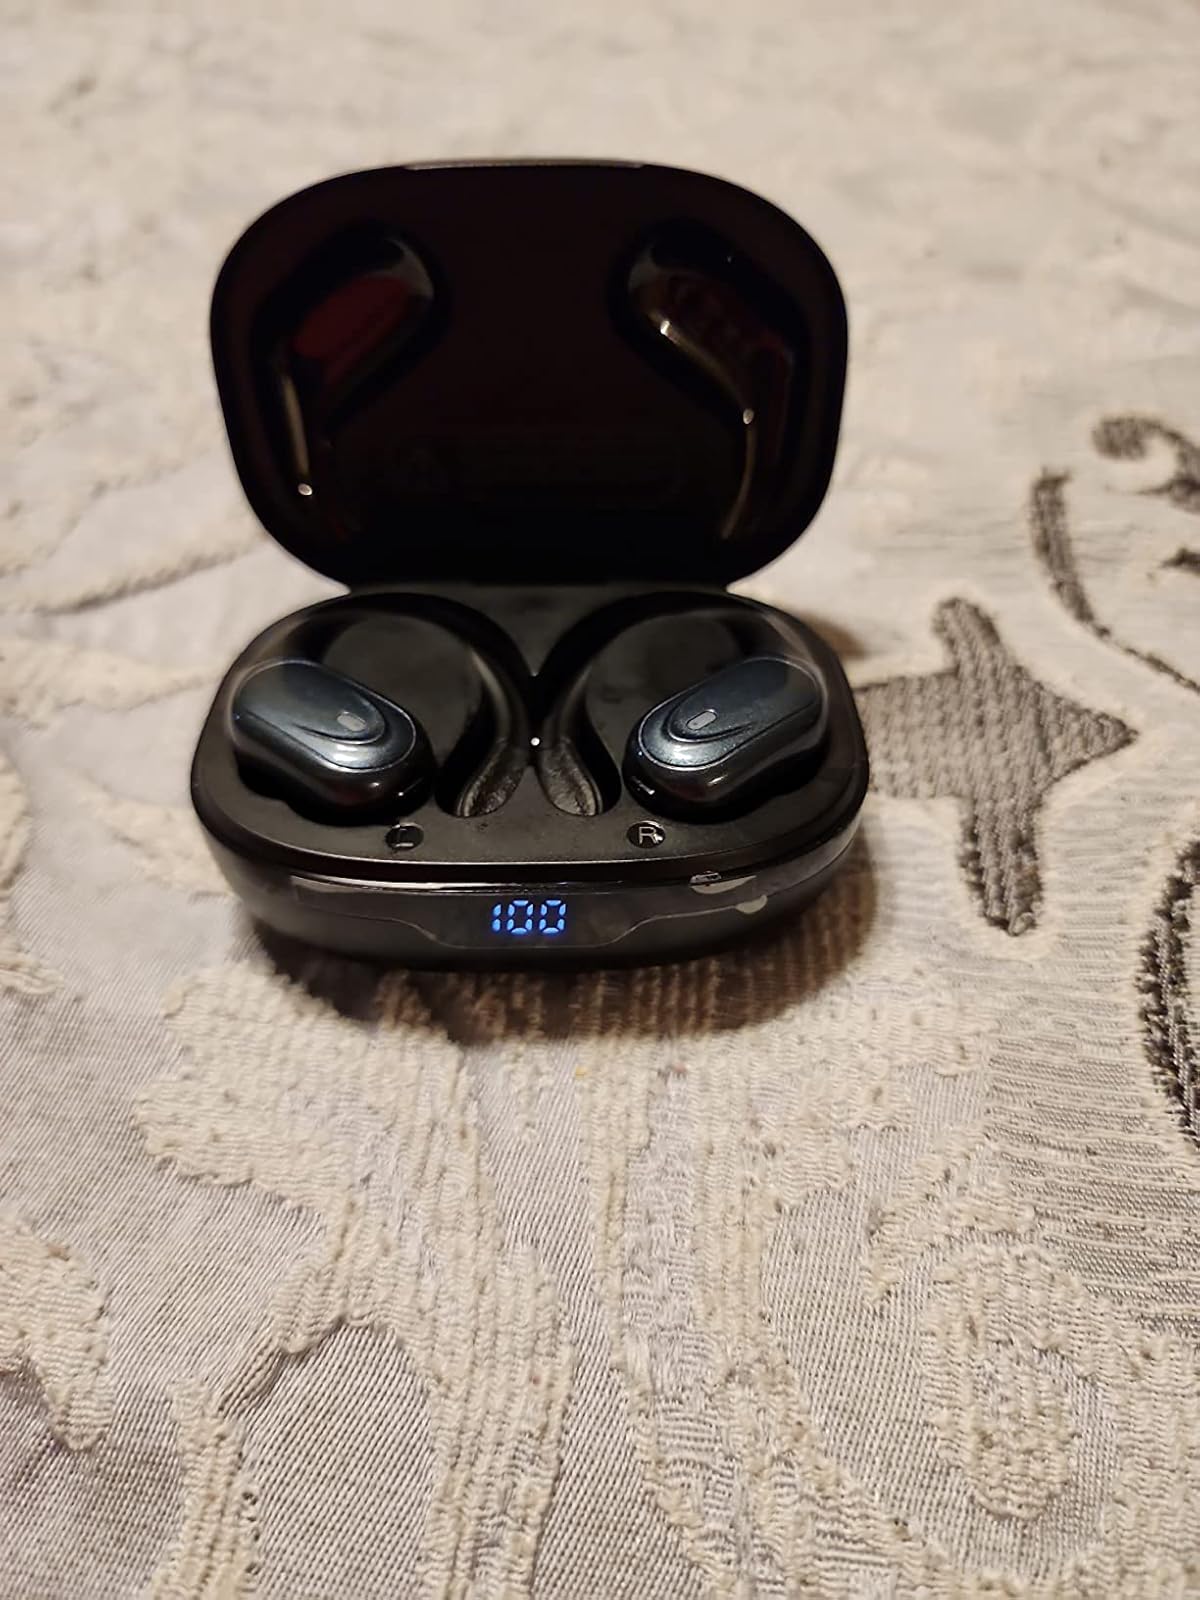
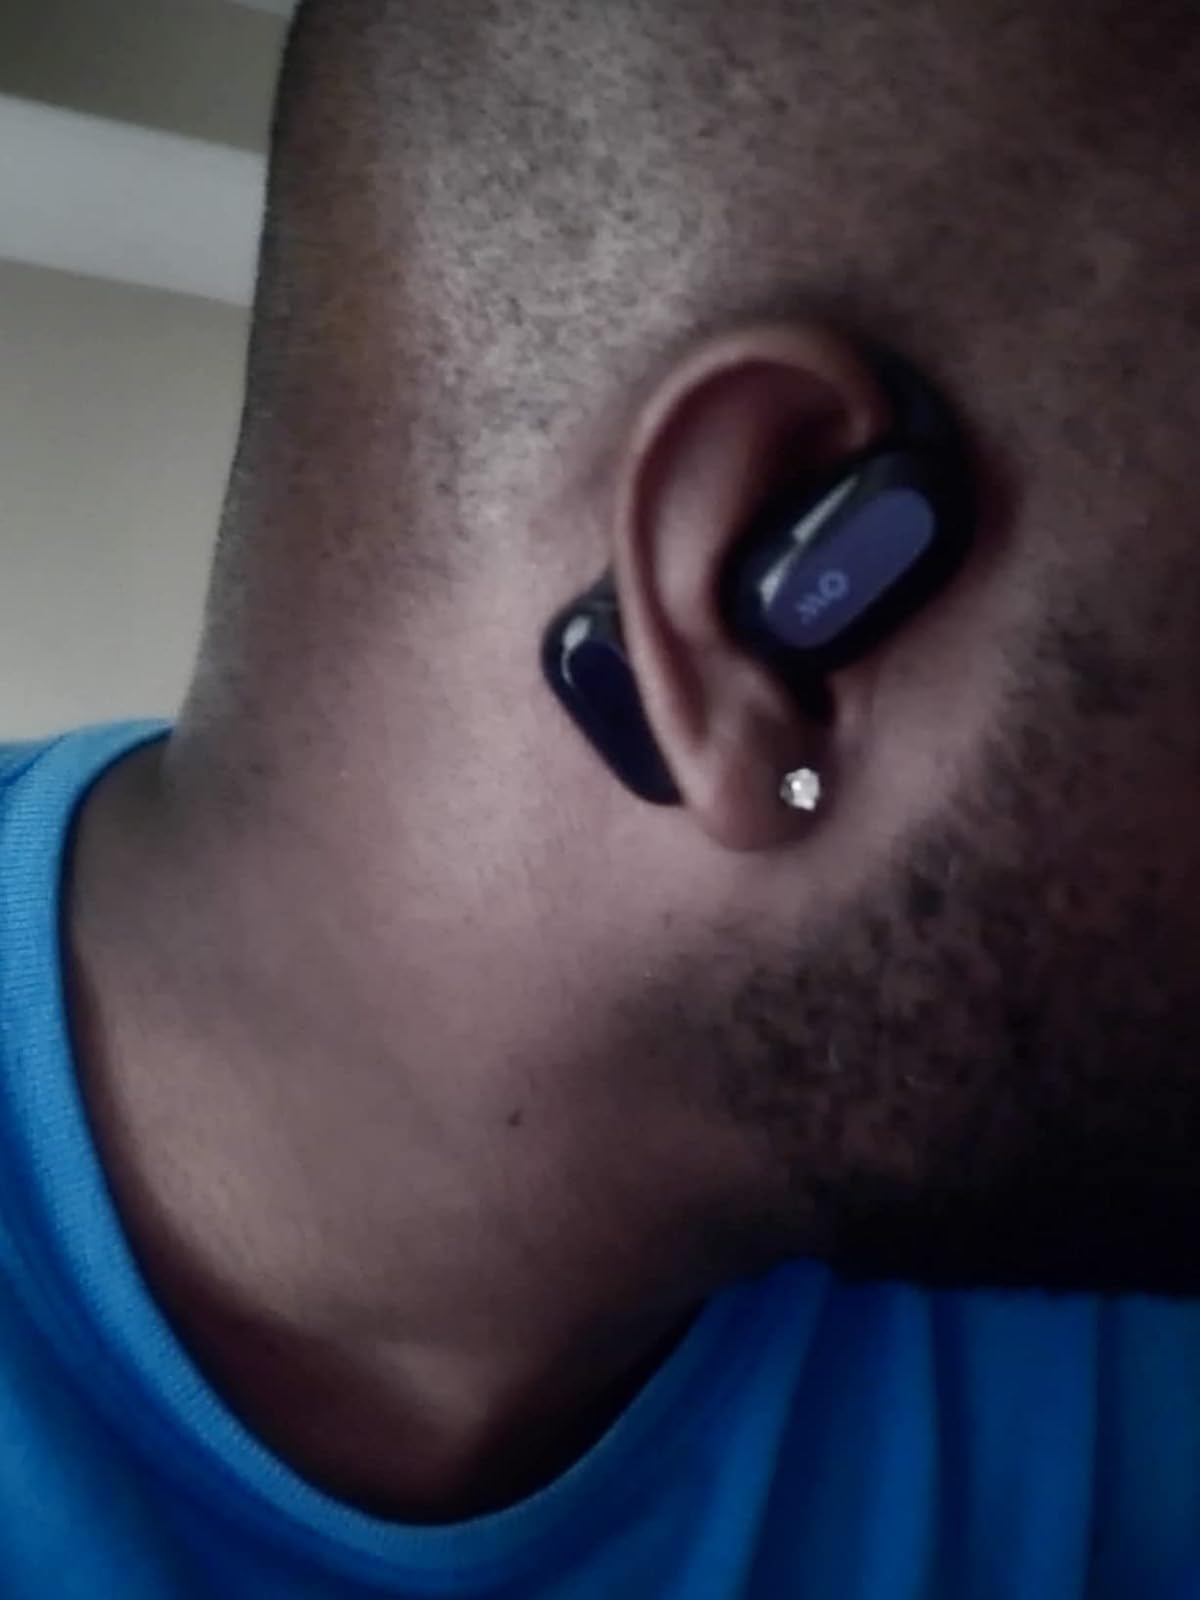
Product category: earbuds
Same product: no